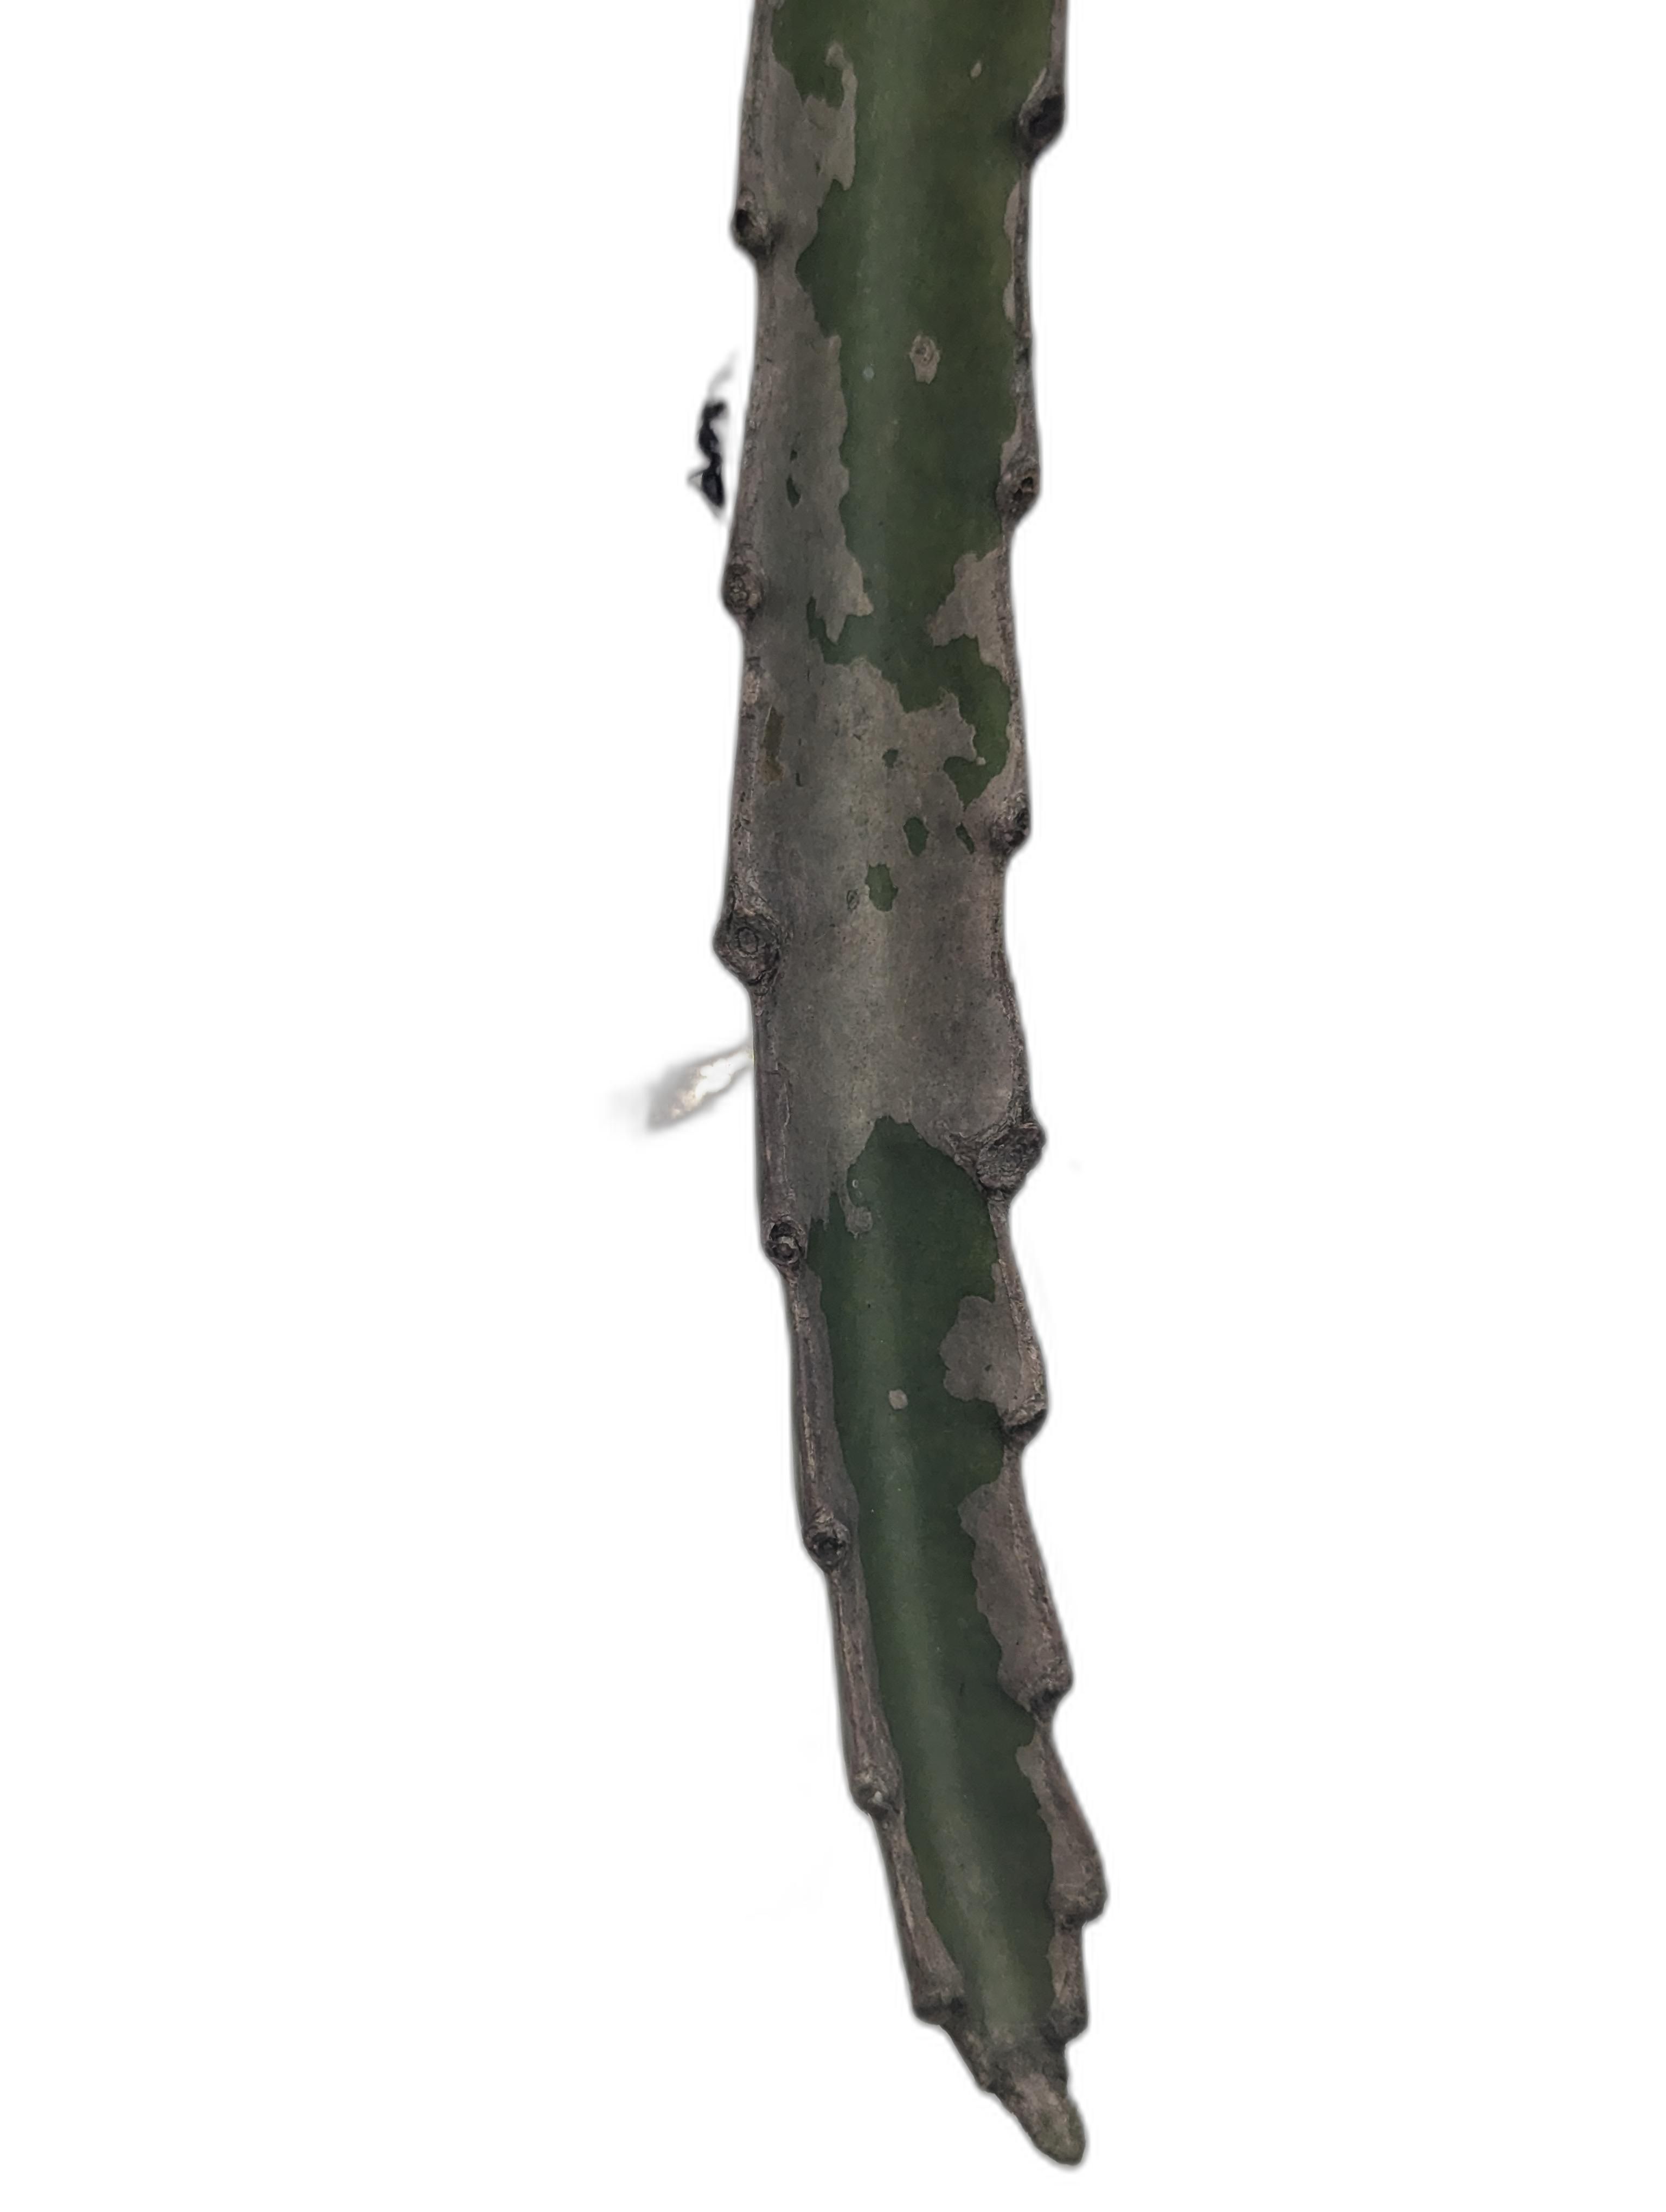
Label: Bad leaf